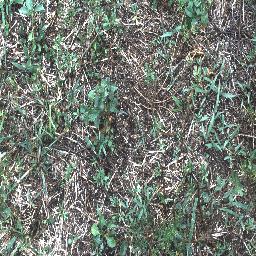
Label: negative